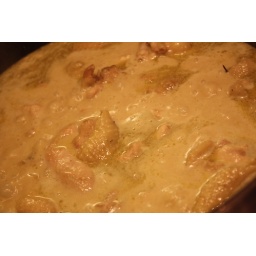
Thai green curry: it looks yellow but I swear in real life it was green